White House putting green

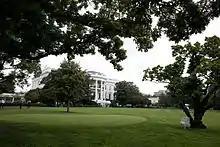
The putting green on the South Lawn in 2009

The putting green at the White House, the official residence of the president of the United States, is located on the South Lawn near the West Wing.